Puget Sound faults

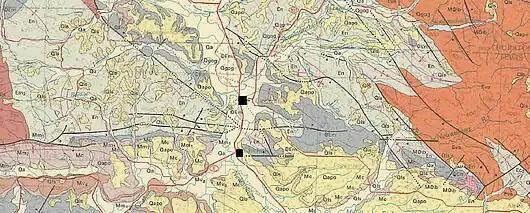
Excerpt from Geologic Map , showing faults in the Centralia—Chehalis Coal District, Lewis County, Washington. Doty—Salzer Creek Fault runs east–west between Centralia and Chehalis (black squares). Map available <a href="http%3A//www.dnr.wa.gov/Publications/ger_gm34_geol_map_sw_wa_250k.pdf">on-line

The Doty Fault – the southernmost of the uplift-and-basin dividing faults reviewed here, and located just north of the Chehalis Basin – is one of nearly a dozen faults mapped in the Centralia—Chehalis coal district in 1958. While the towns of Centralia and Chehalis in rural Lewis County may seem distant (about 25 miles) from Puget Sound, this is still part of the Puget Lowland, and these faults, the local geology, and the underlying tectonic basement seem to be connected with that immediately adjacent to Puget Sound. And though the faults in this area are not notably seismogenic, the southeast striking faults seem to be "en echelon" with the Olympia structure (fault?), and headed for the definitely active Saint Helens Zone; this appears to be a large-scale structure. The Doty fault particularly seems to have gained prominence with geologists since it was associated with an aeromagnetic anomaly, and a report in 2000 credited it capable of a magnitude 6.7 to 7.2 earthquake. The prospect of a major earthquake on the Doty Fault poses a serious hazard to the entire Puget Sound region as it threatens vital economic lifelines: At Chehalis there is but a single freeway (Interstate 5) and a single rail line connecting the Puget Sound region with the rest of the west coast; the only alternate routes are very lengthy.